A4 road (England)

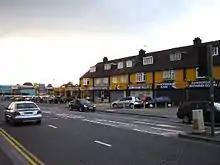
The A4 in Slough

Continuing from the William Street / Wellington Street junction, in the centre of Slough, the road heads westwards towards Maidenhead. The short stretch of dual carriageway is Wellington Street, then briefly on the most western end of the High Street, over the railway bridge for the line between Slough and Windsor Central Station.